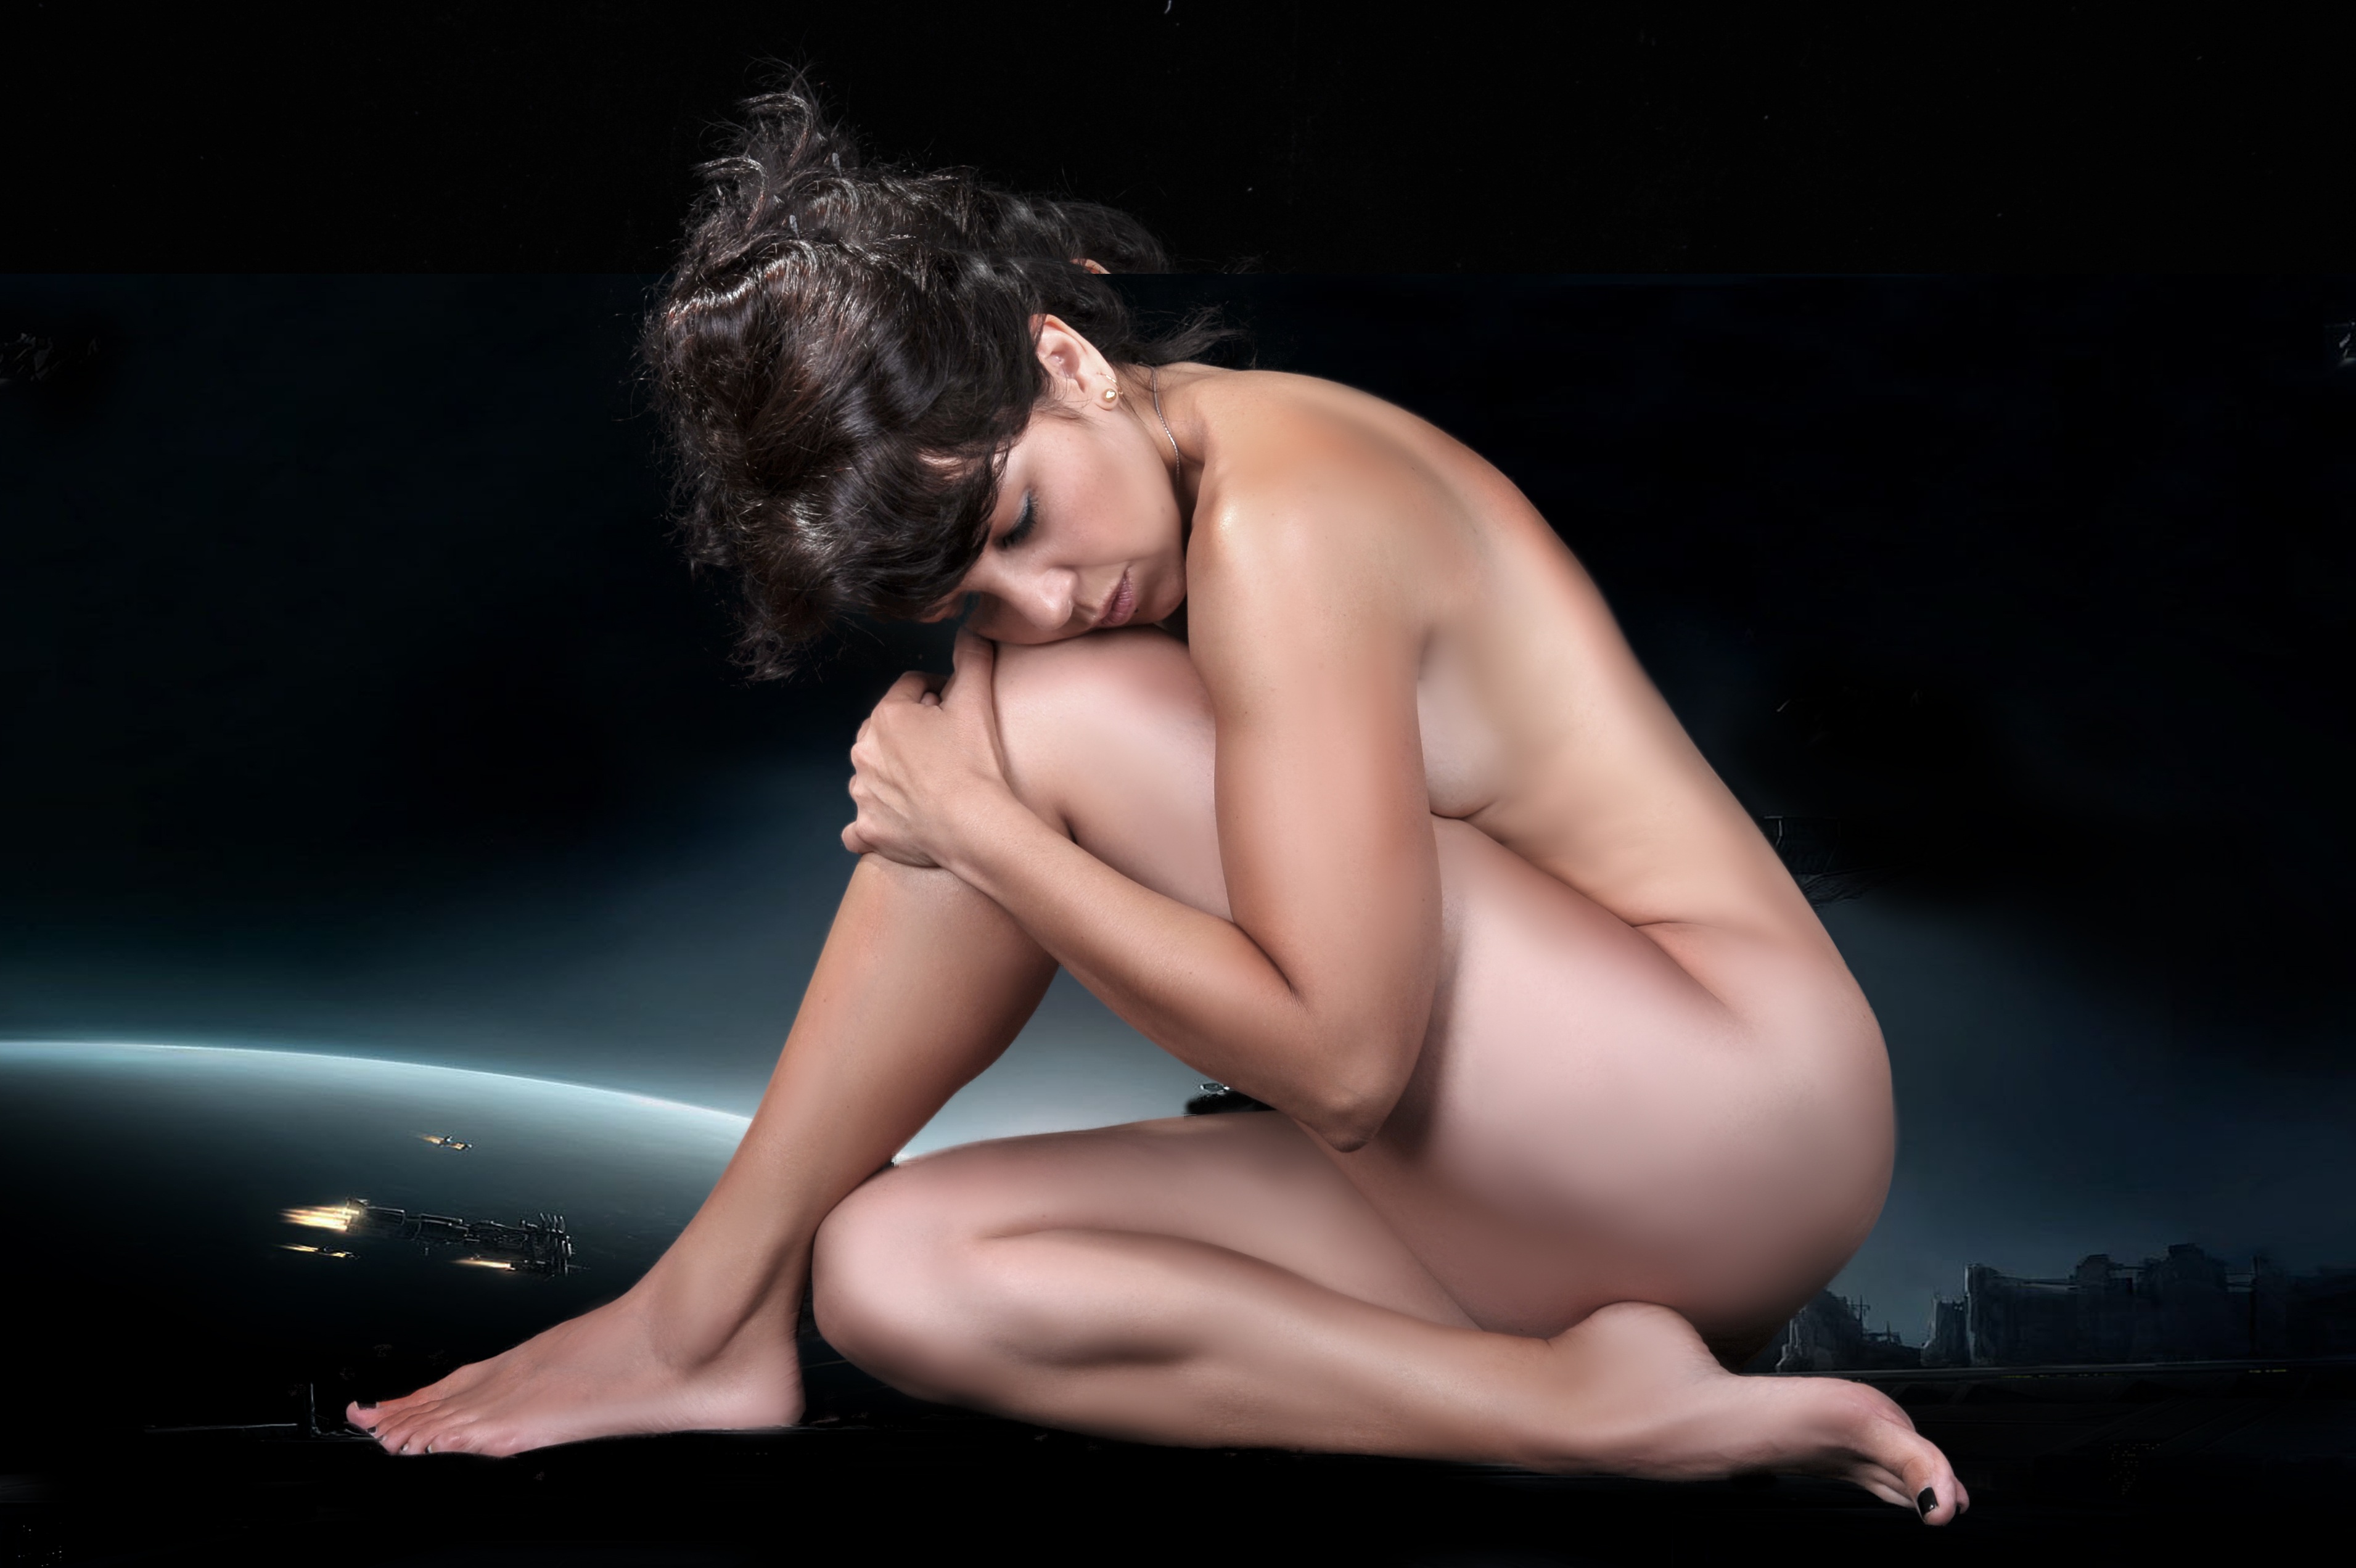
hand, person, photography, female, leg, model, sitting, muscle, black hair, women, beauty, sexy, pretty, naked, femininity, bella, photo shoot, sense, human positions, art model, erotic literature